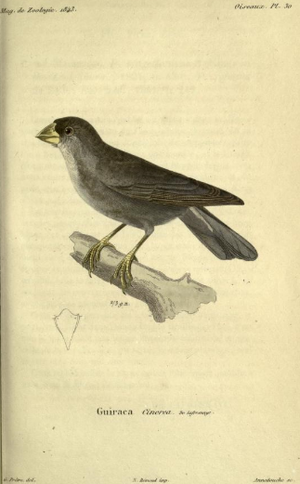
Le Piézorhin cendré est une espèce de passereaux de la famille des Thraupidae. C'est la seule espèce du genre Piezorina. Cette espèce est endémique du Pérou.